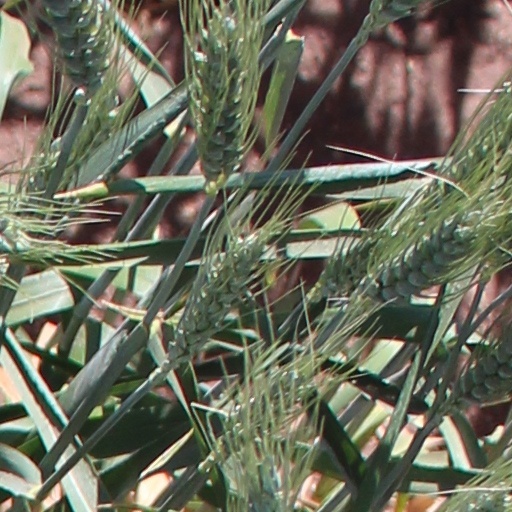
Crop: wheat